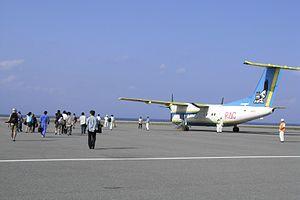
L'aéroport de Yonaguni, est un aéroport de troisième classe situé à Yonaguni, district de Yaeyama, préfecture d'Okinawa, au Japon.